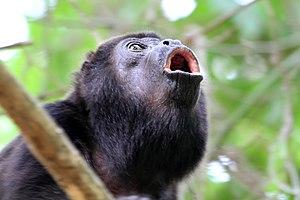
Hurleur à manteau dan la Mangrove le long de l'estero de Playa Grande, Costa Rica.